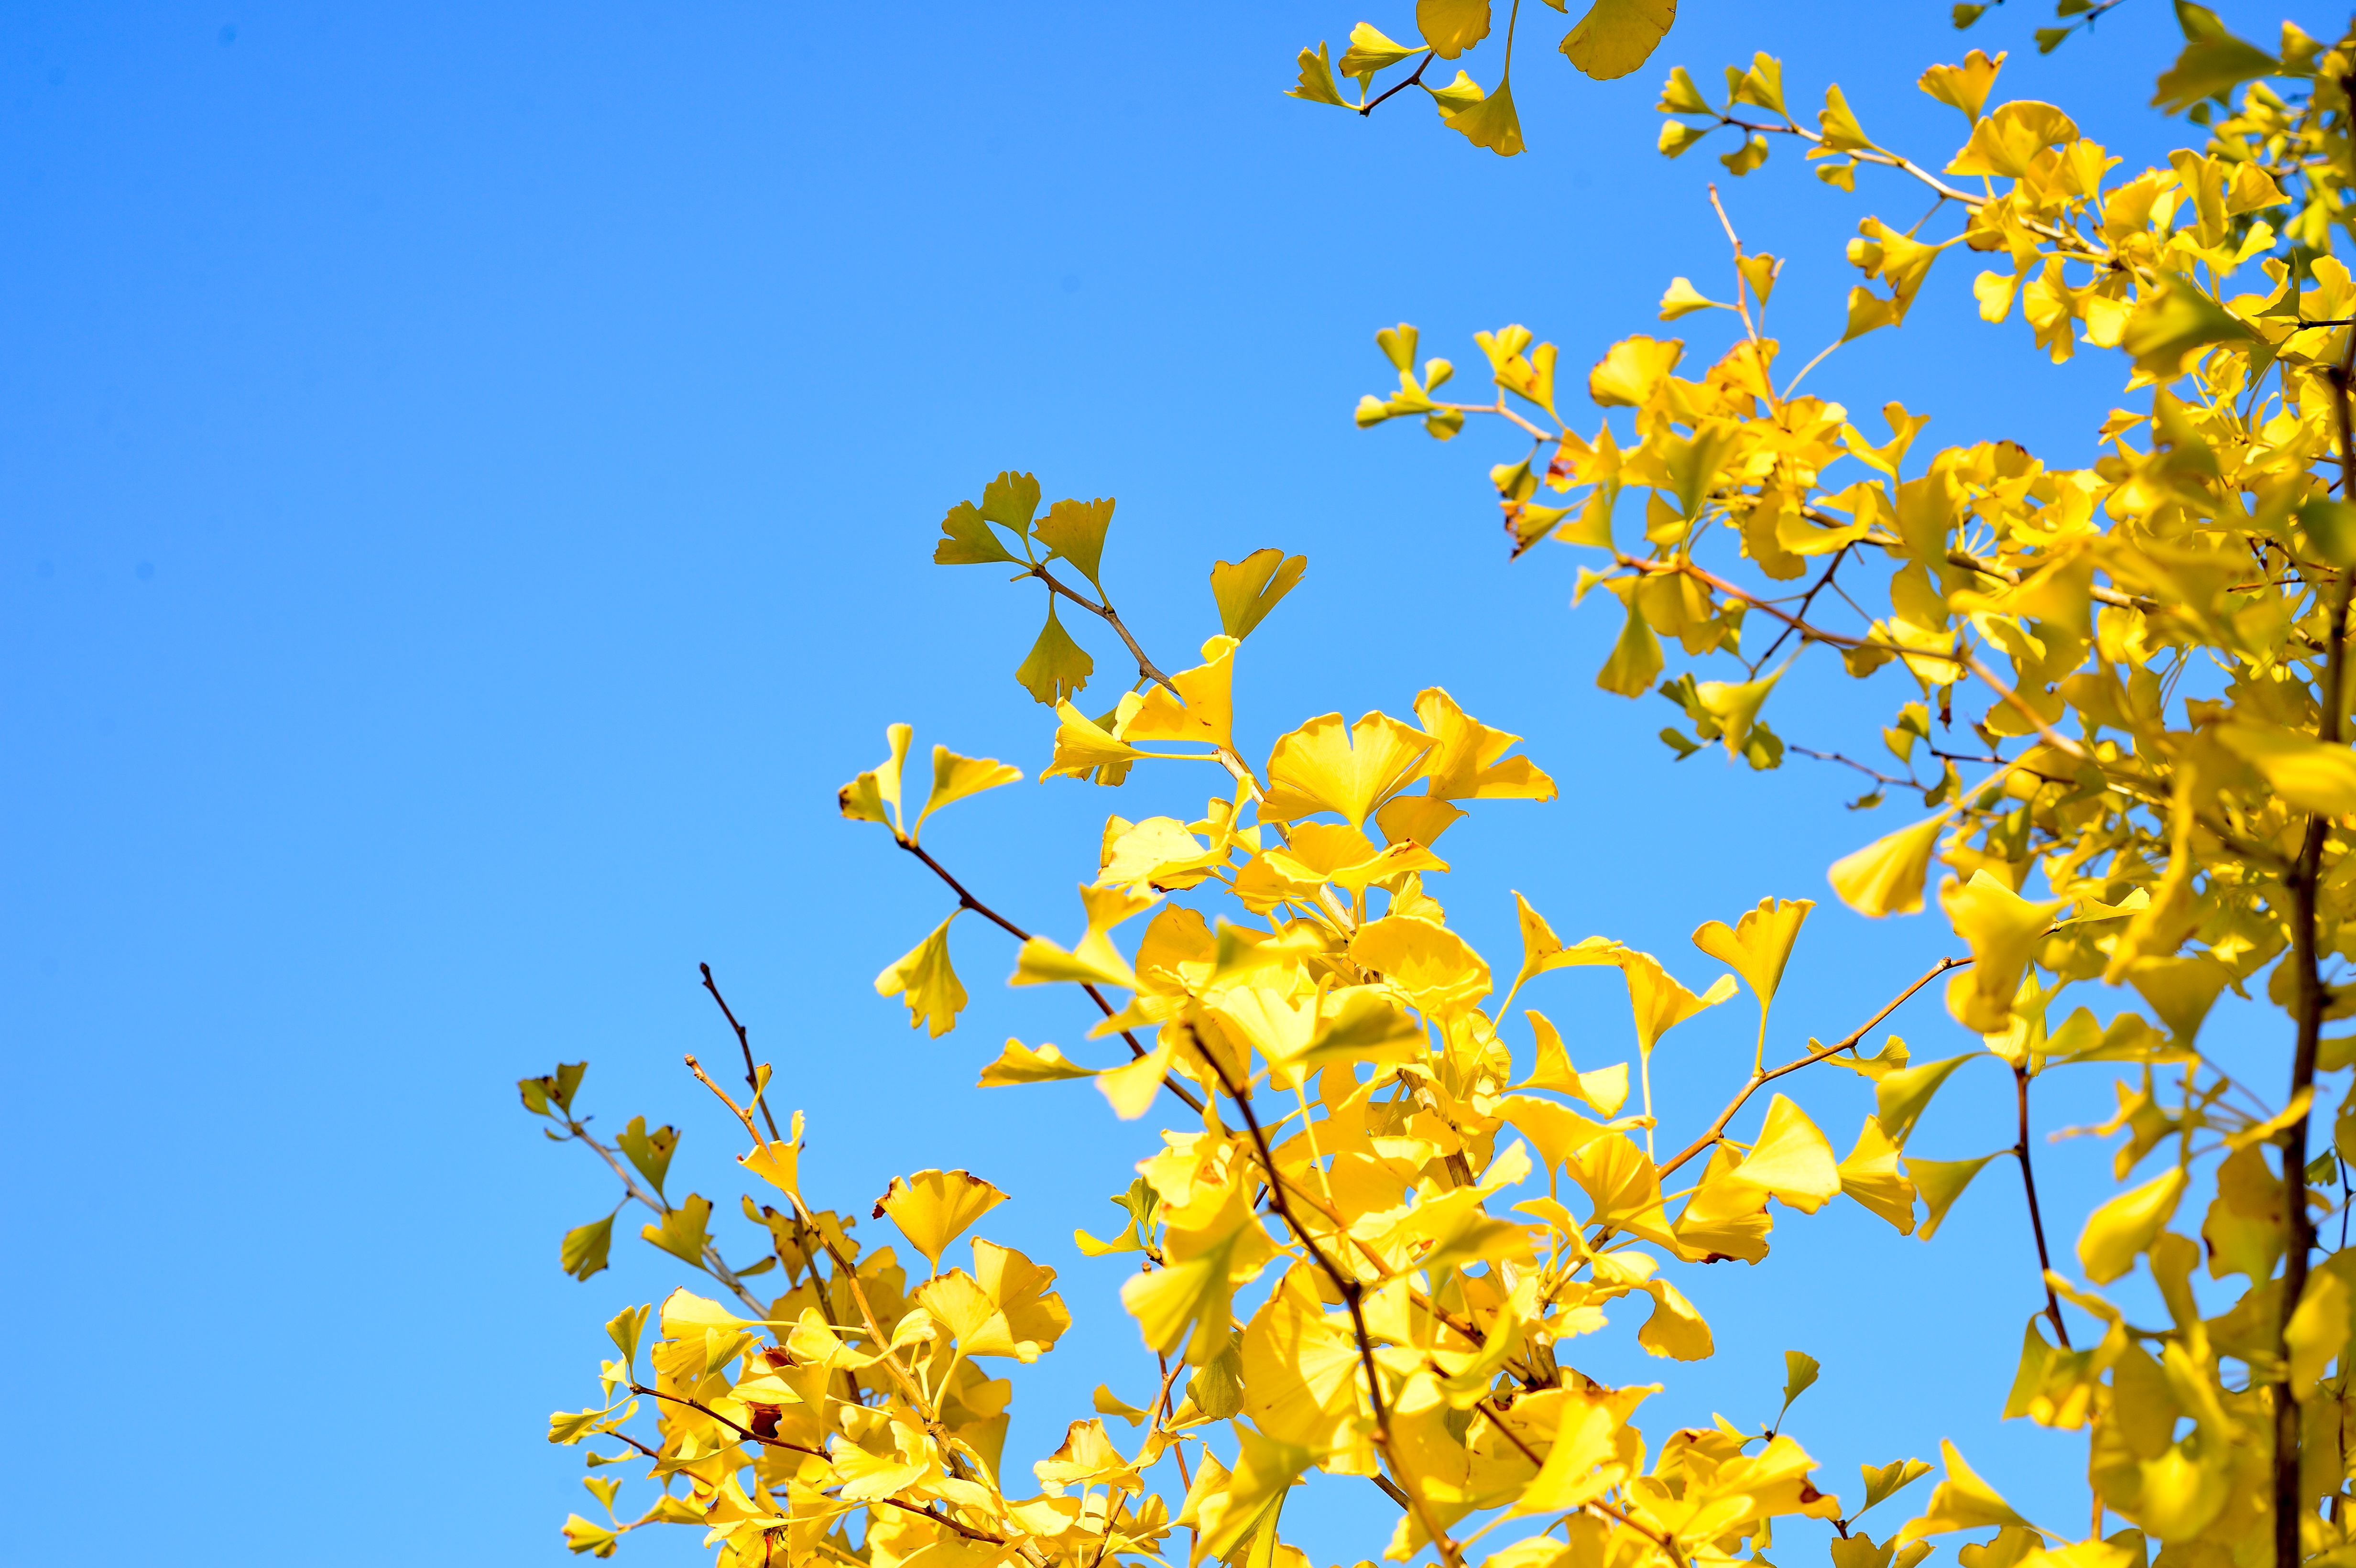
landscape, tree, branch, blossom, plant, sky, wood, sunlight, leaf, flower, produce, natural, autumn, colorful, yellow, japan, flora, rapeseed, blue sky, ecosystem, k, fall of japan, huang, gingko tree, vivid color, flowering plant, maidenhair tree, land plant